Live Action Toy Story

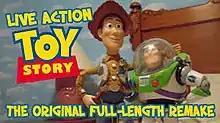
The film's YouTube thumbnail, featuring Sheriff Woody and Buzz Lightyear.

Live Action Toy Story is a fan film produced by the Arizona-based Jonason Pauley and Jesse Perrotta. It is an unofficial recreation and remake of the 1995 animated film "Toy Story", with the toy characters animated through stop-motion or filmed moving with wires and strings.